Devils Kitchen Picnic Shelter

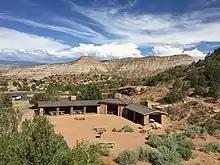
View in 2018

Construction was carried out by craftsmen, known as LEM's (Local Experienced Men), with suitable skills, reputedly stonemasons of Italian descent. Much of the material came from Rim Rock Drive construction. The picnic shelter was built by the men of CCC camp NM-2-C.